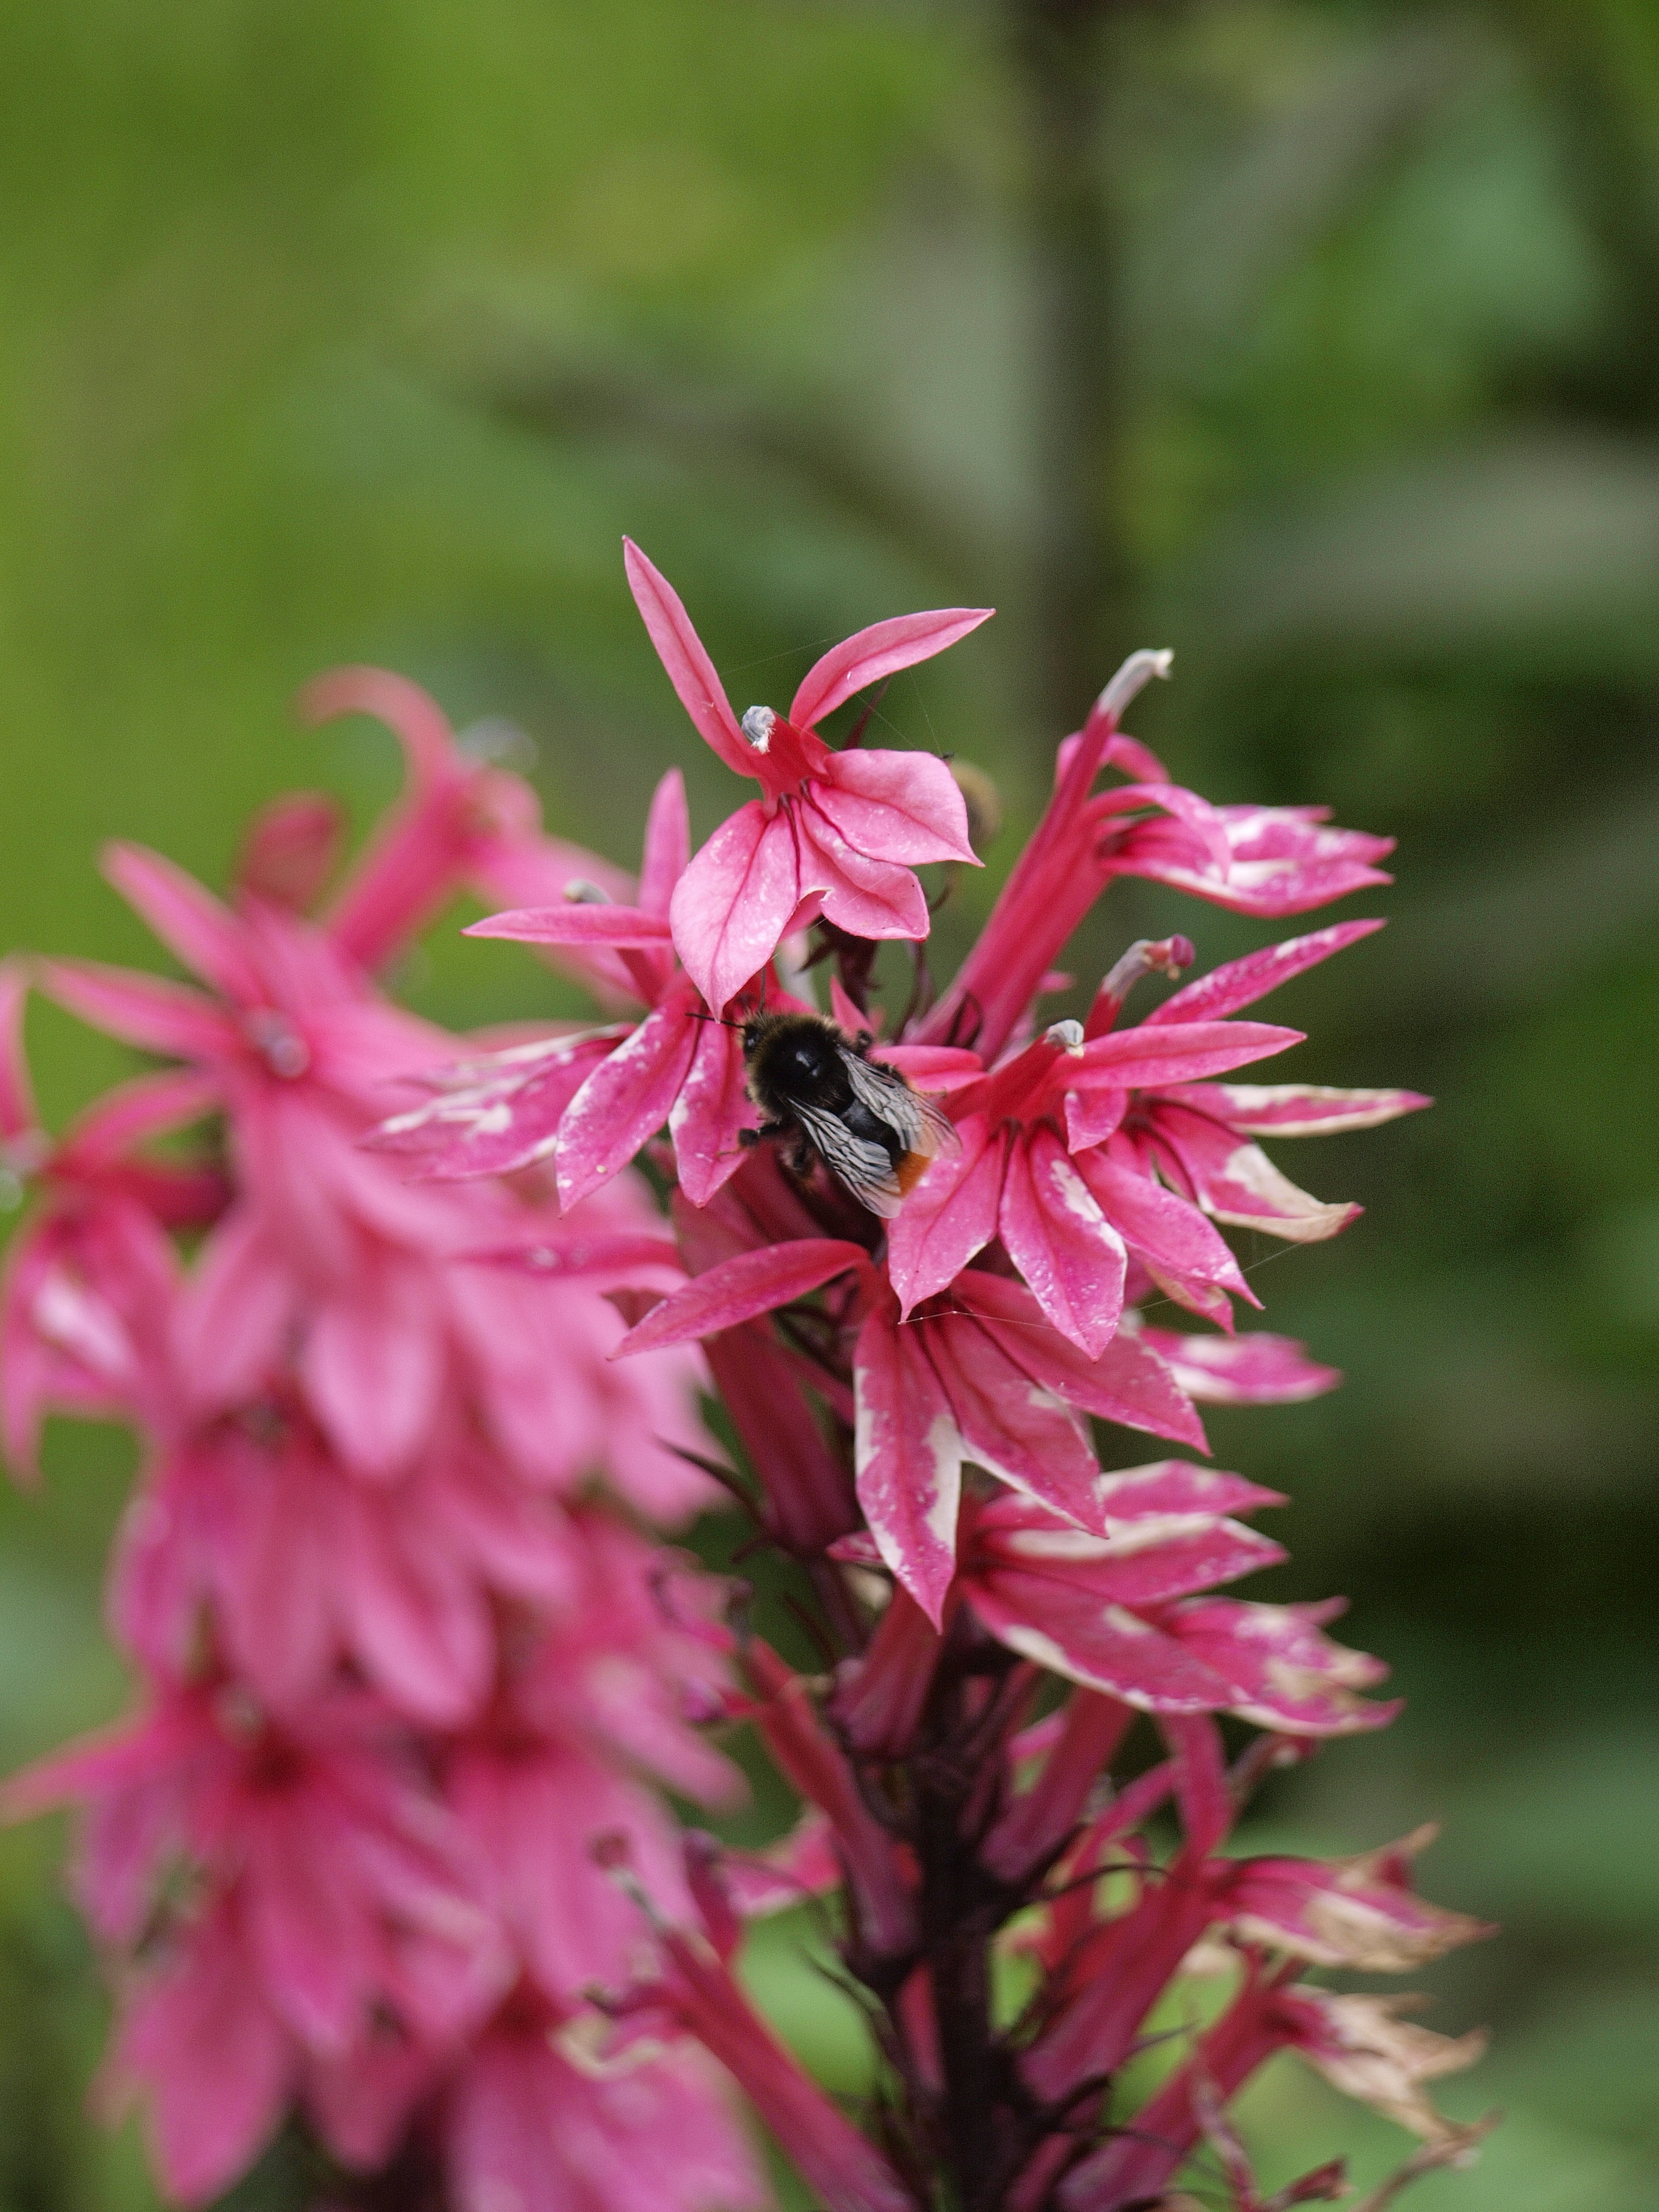
nature, blossom, plant, flower, bloom, herb, botany, pink, flora, wildflower, shrub, flowering plant, panicle, land plant, castilleja